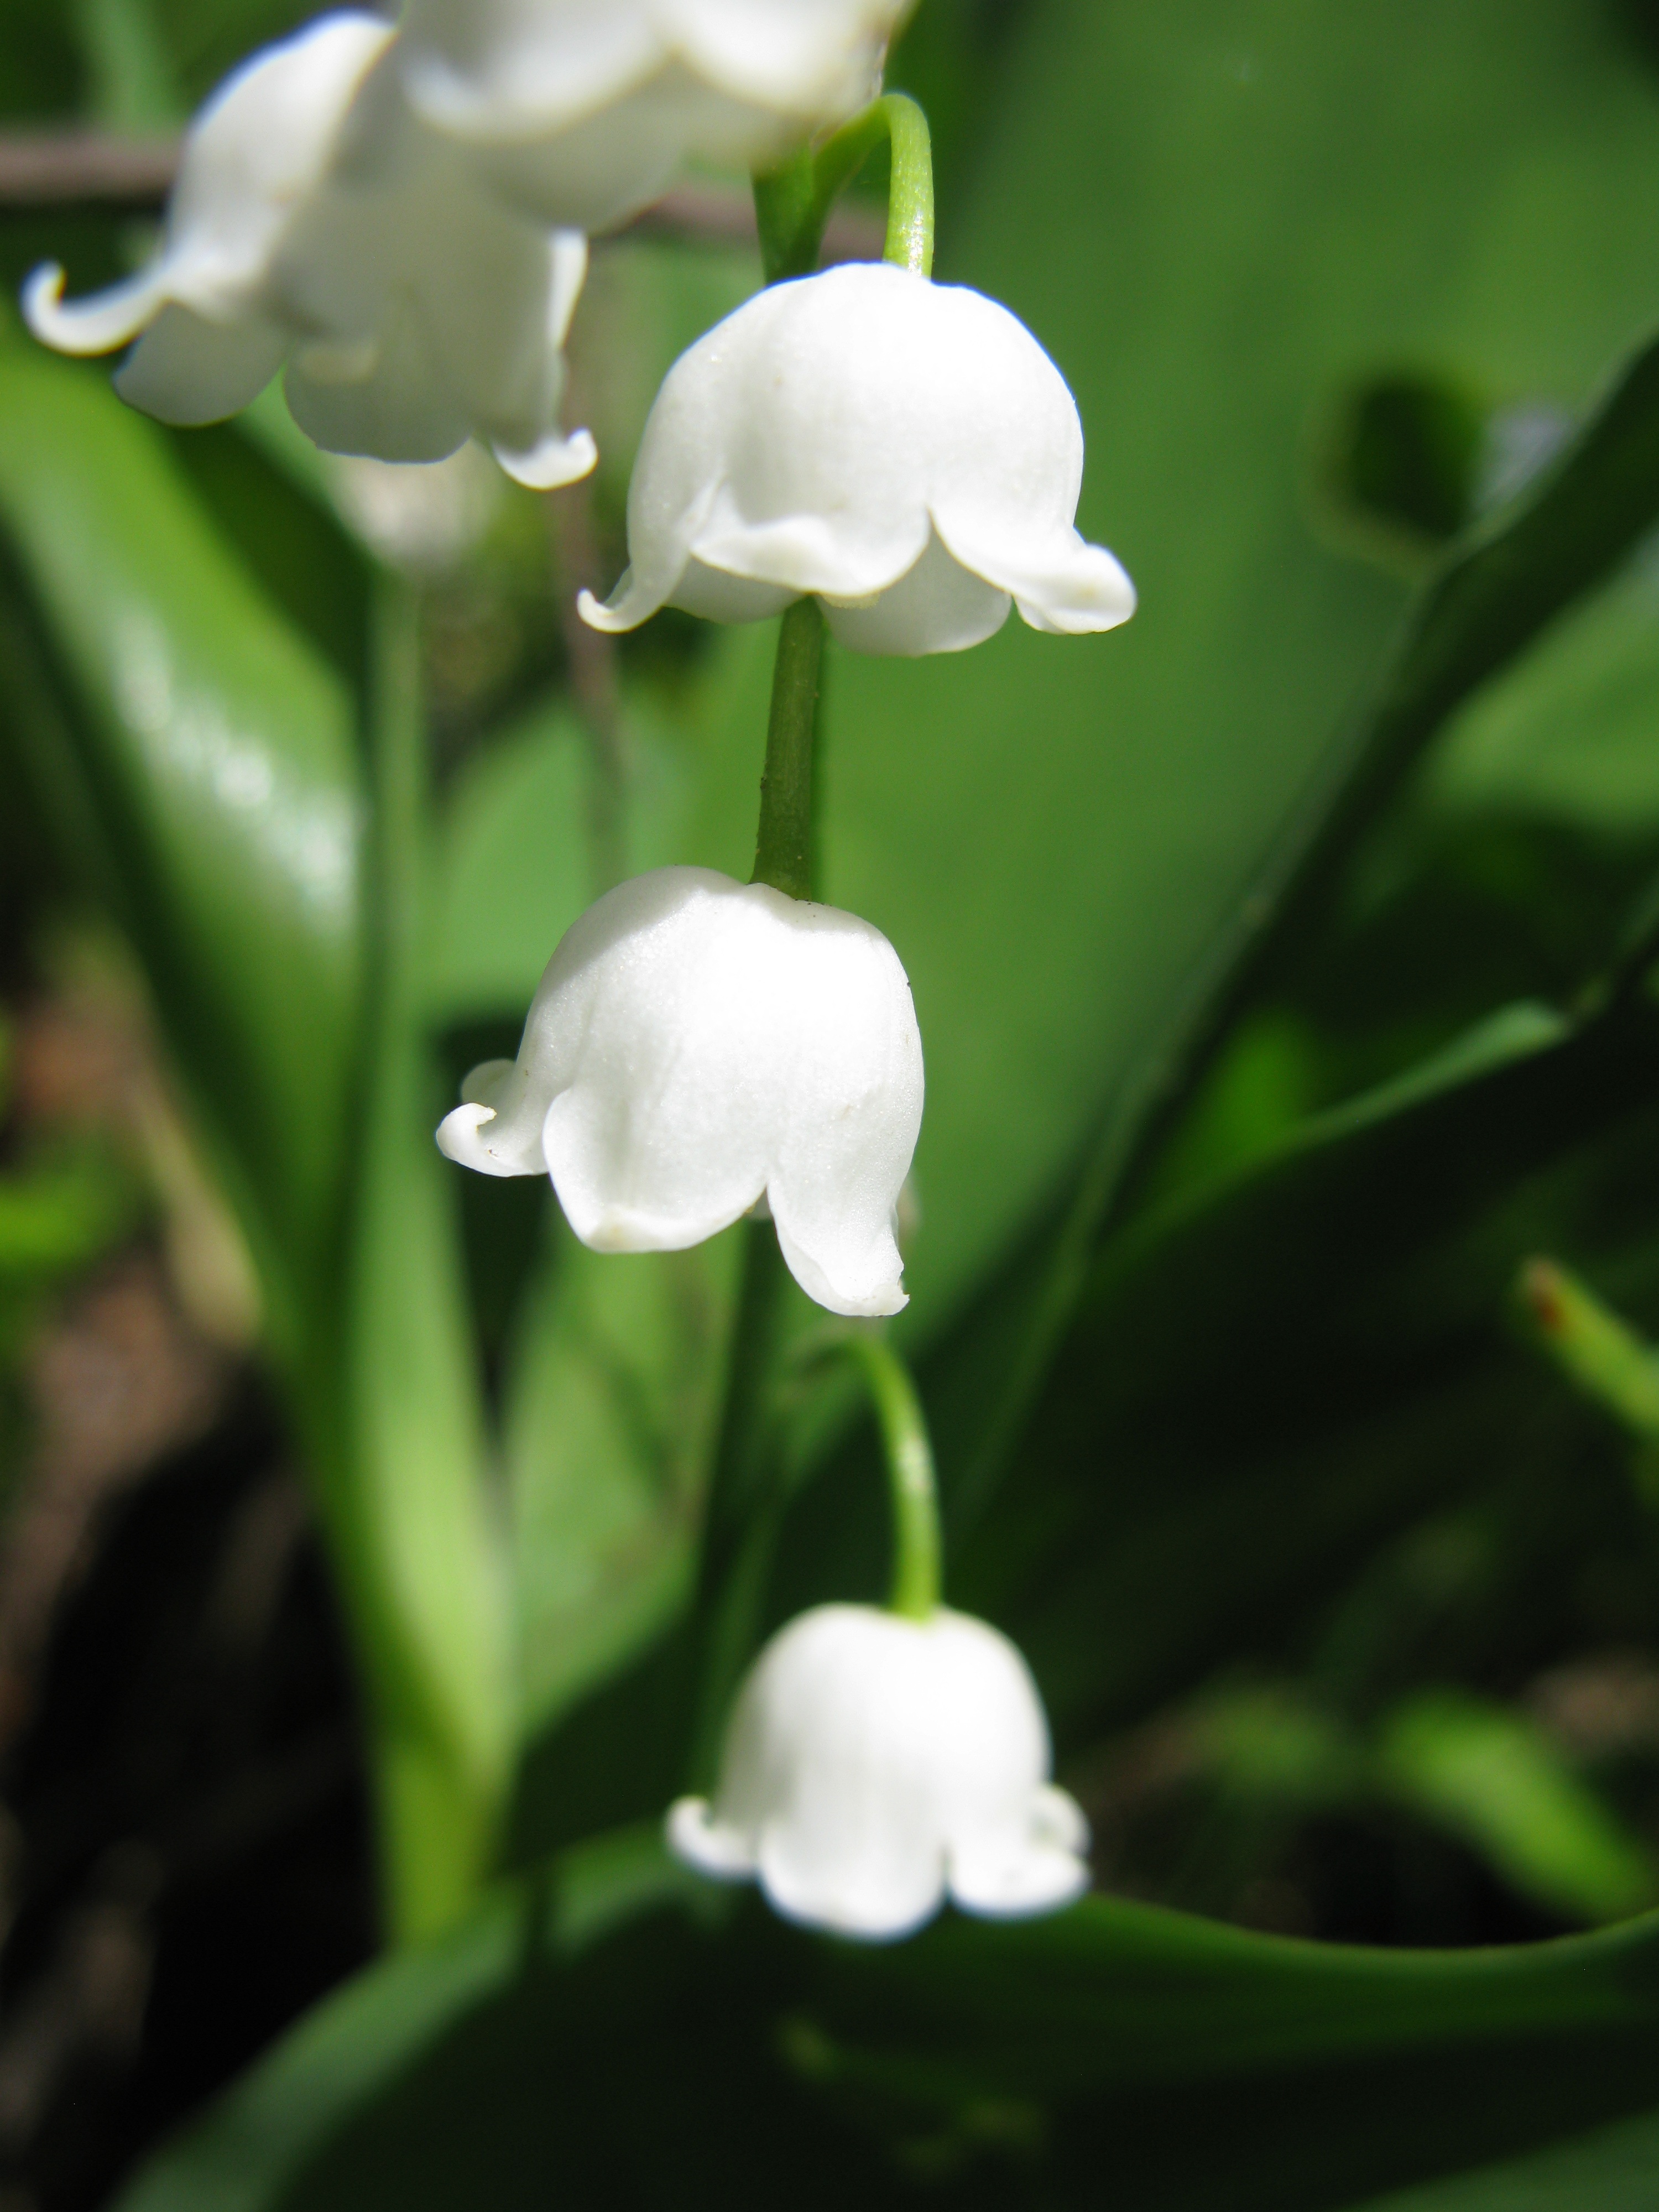
nature, blossom, plant, white, flower, petal, summer, green, botany, flora, orchid, wildflower, snowdrop, galanthus, macro photography, flowering plant, lily of the valley, plant stem, land plant